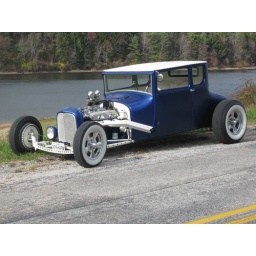
My car on the side of the road in Hanover Pa, Nov 2008